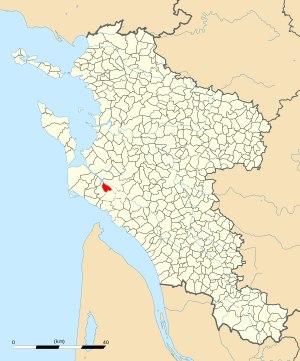
Mornac-sur-Seudre est une commune du Sud-Ouest de la France, située dans le département de la Charente-Maritime. Ses habitants sont appelés les Mornaçons et les Mornaçonnes.